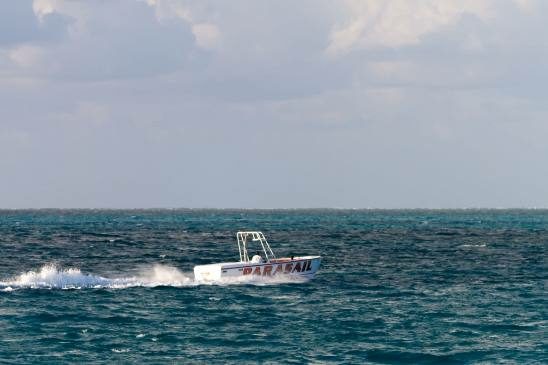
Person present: No